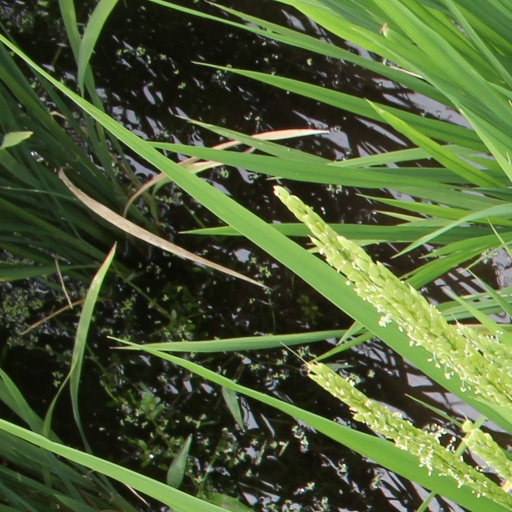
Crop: rice